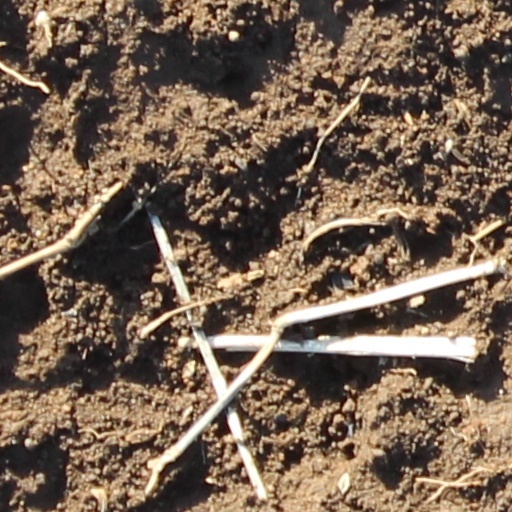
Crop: wheat